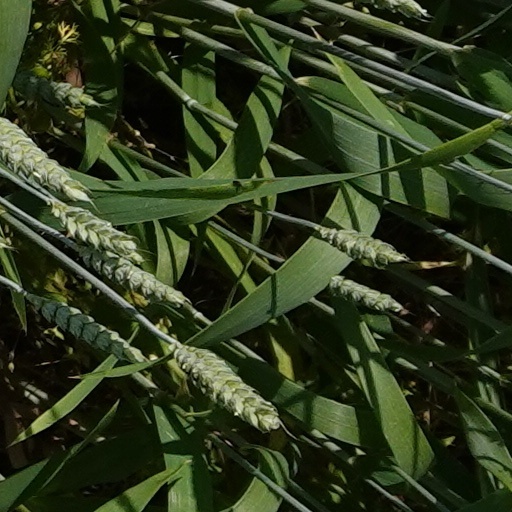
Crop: wheat